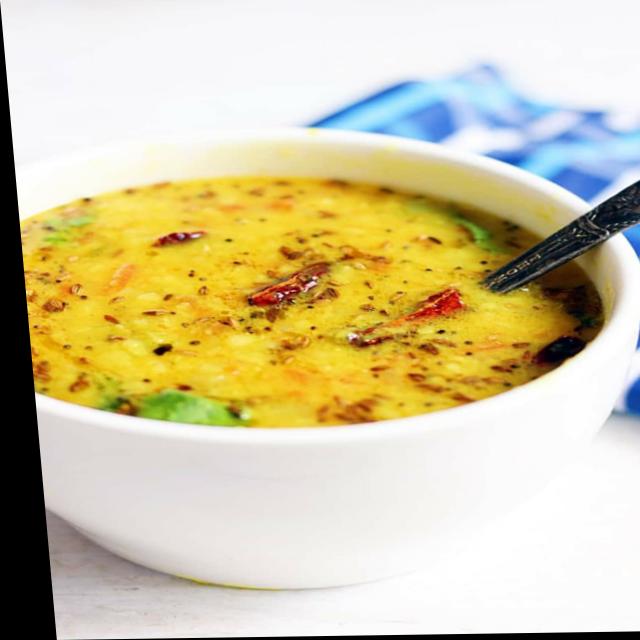
Dish: dal_makhani